Prince Komatsu Akihito

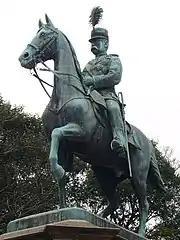
Statue of Prince Komatsu Akihito in Ueno Park.

Prince Akihito was born as Prince Yoshiaki, the seventh son of Prince Fushimi Kuniie. In 1858, he was adopted by Emperor Ninkō as a potential heir to the throne. As he was born when the country was still under rule by the Tokugawa Bakufu, he was sent into the Buddhist priesthood, and assigned to serve at the "monzeki" temple of Ninna-ji in Kyoto, where he adopted the title "Ninnaji-no-miya Yoshiaki" (仁和寺宮嘉彰).